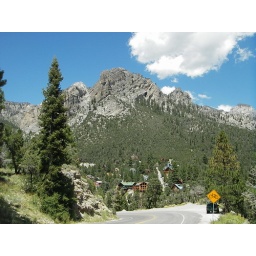
These houses looked fantastic in this mountain backdrop.